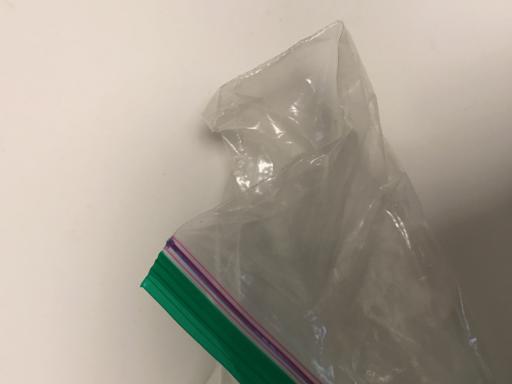
Waste category: trash